Ezra Meeker

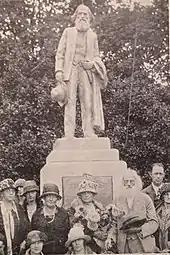
Meeker (lower right) at the dedication of the statue to himself, September 14, 1926

Although World War I distracted public attention from Meeker and his activities, he used the time to plan for the future. On December 29, 1919, his 89th birthday, he began work on another book, "Seventy Years of Progress in Washington", which was published to favorable reviews. In association with Dr. Howard R. Driggs, a professor of English education at the University of Utah and later at New York University, he published a revised version of his memoirs, "Ox-Team Days on the Oregon Trail". In 1922, he fell ill for one of the few times in his life. Newspapers reported that he refused to stay in bed, and his grandson, a physician, stated that he was going to put Meeker back to bed and "I am going to keep him there—if I can. If I can."